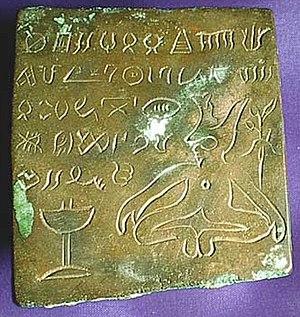
La civilisation de la vallée de l'Indus, ou civilisation harappéenne, du nom de la ville antique de Harappa, est une civilisation de l'Âge du bronze, dont le territoire s'étendait autour de la vallée du fleuve Indus, dans l'ouest du sous-continent indien. Ses traits caractéristiques se développent durant une période dite « mature », qui va d'environ 2600 av. J.-C. à 1900 av. J.-C., mais plus largement les phases associées à cette civilisation vont au moins de la fin du IVᵉ millénaire av. J.‑C. au début du IIᵉ millénaire av. J.‑C.